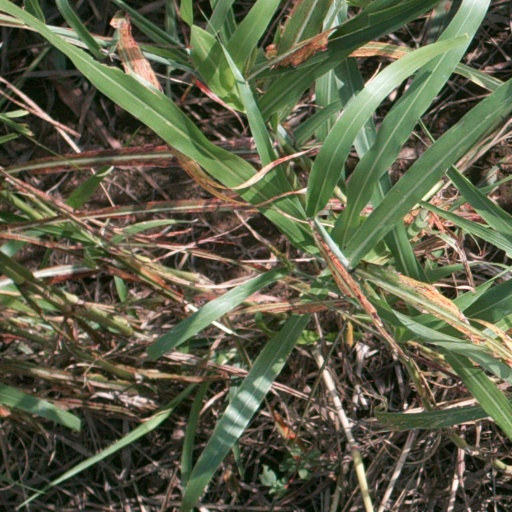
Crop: sorghum